Cambodian New Year

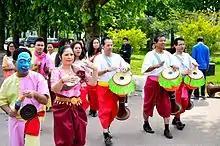
Khmer dancers and drummers

Klah Klok is a popular dice game from Cambodia. Players place bets on which pictures they think will appear on three dice with pictures on each side. The dice are then rolled into a bowl, and players win if one or more of their chosen pictures appear. There are six pictures to choose from and these are the stag (sometimes replaced with a tiger), gourd water bottle, rooster, fish, crab, and prawn. If more than one of their chosen pictures appears on the dice, their winnings are multiplied.